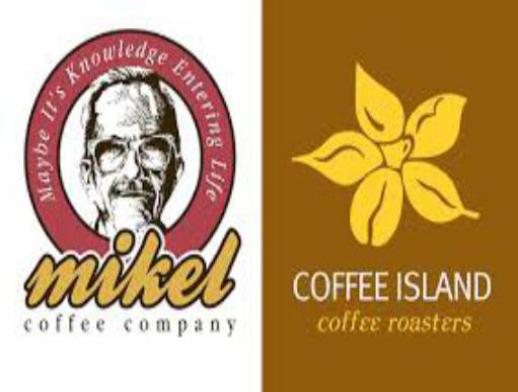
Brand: mikel coffee company
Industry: Food